White Mosque (Srebrenica)

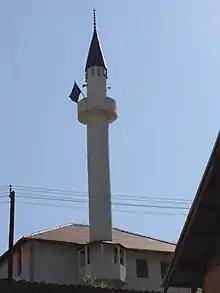
Minaret of the White Mosque of Srebrenica

The White Mosque is a historic mosque in the eastern Bosnian town of Srebrenica. It is also known as "Hajji Skenderbeg's Mosque".